Meekerville Historic District

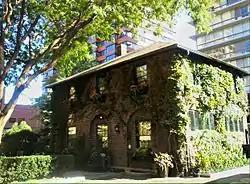
325 W Wellington Ave from the rear

The Meekerville Historic District is a historic district in the Lakeview community of North Side, Chicago, Illinois.